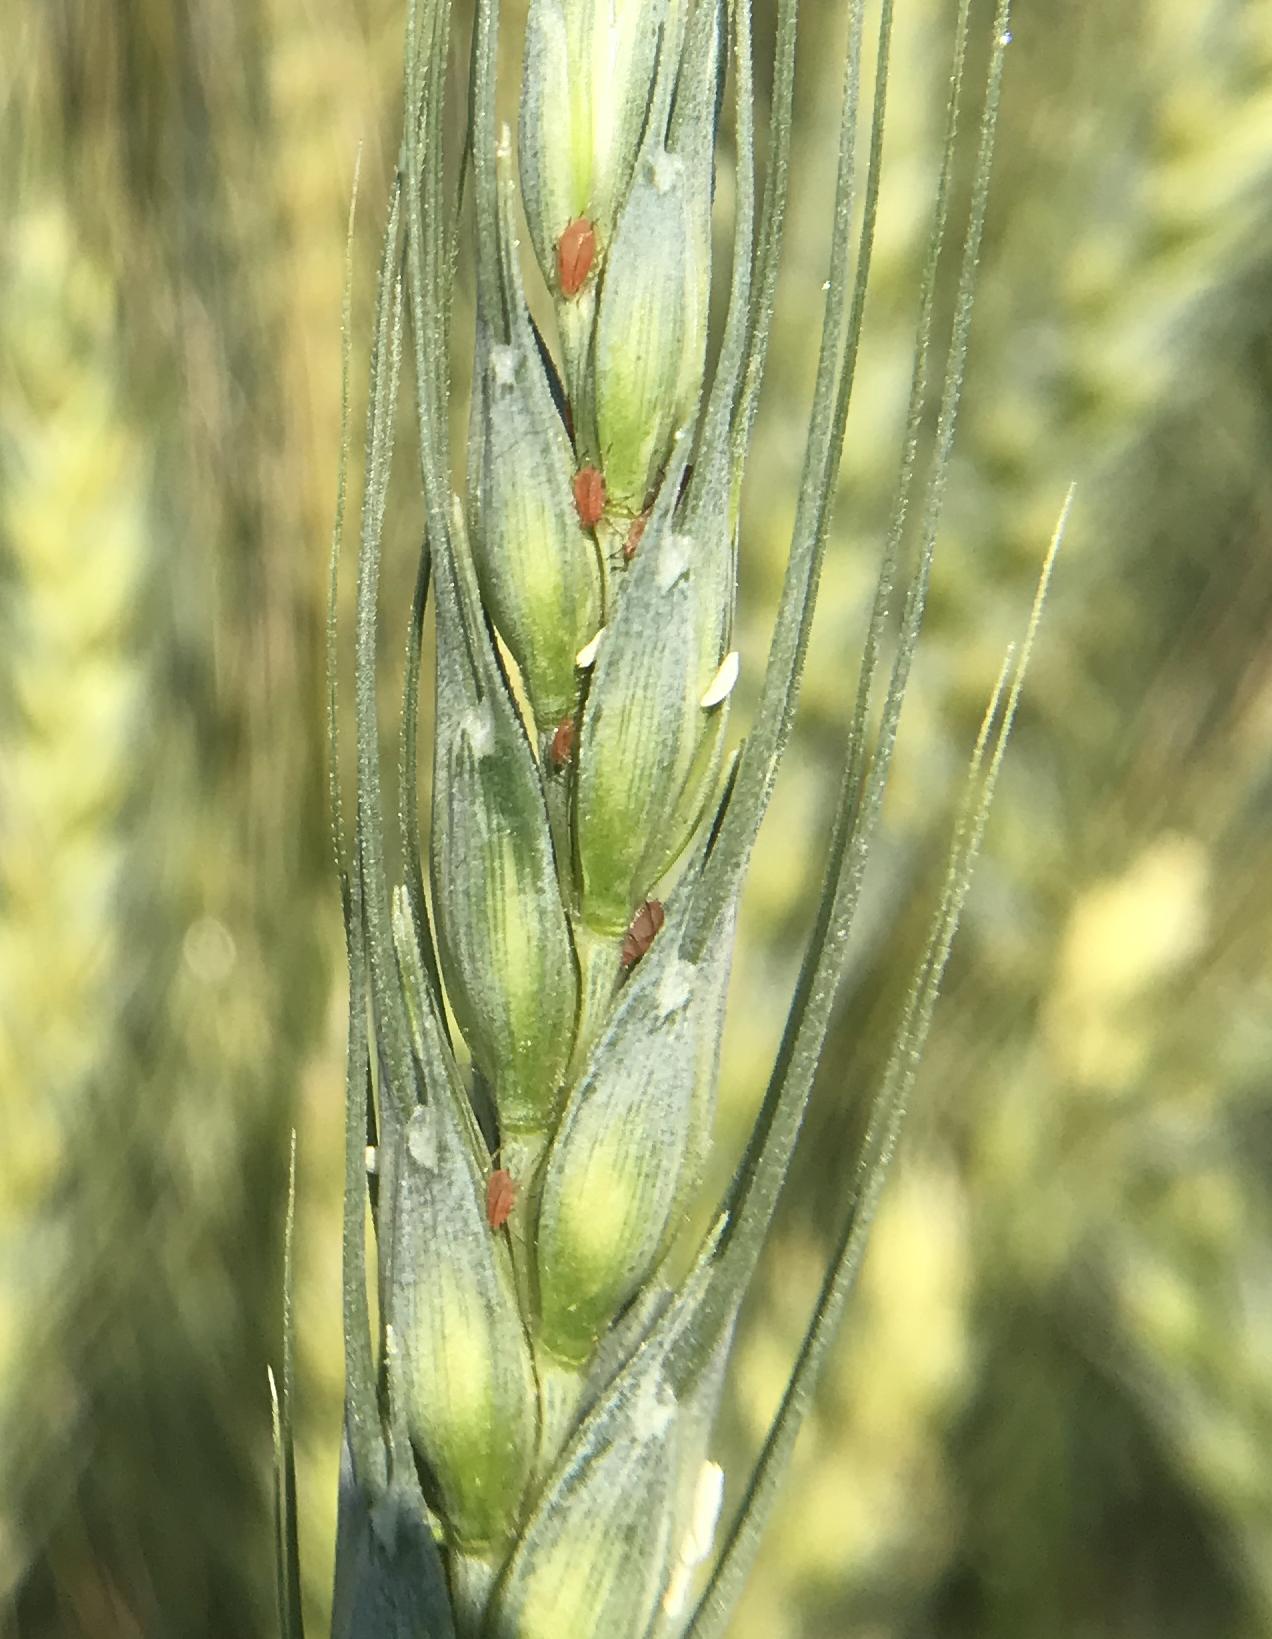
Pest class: english_grain_aphid